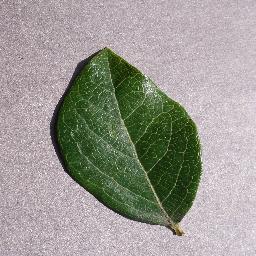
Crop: blueberry
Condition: healthy